Gordon Hall Caine

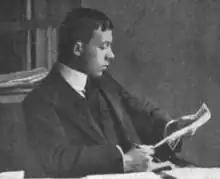
In "The Sketch", 11 December 1901

Gordon Ralph Hall Caine CBE (15 August 1884 – 5 March 1962) was a British publisher and Conservative politician who served as the Member of Parliament for Dorset East between 1922 and 1929, and again between 1931 and 1945.